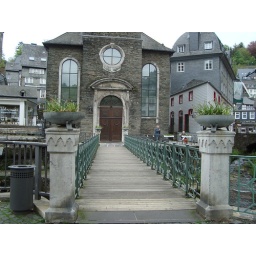
Looking across the foot bridge that Allied troops used to cross the Rur in 1944.